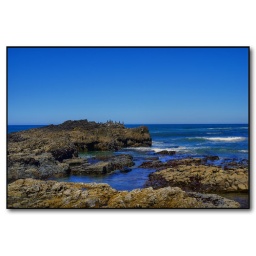
on a beach in Lincoln City Oregon. I played on these rocks when I was a kid